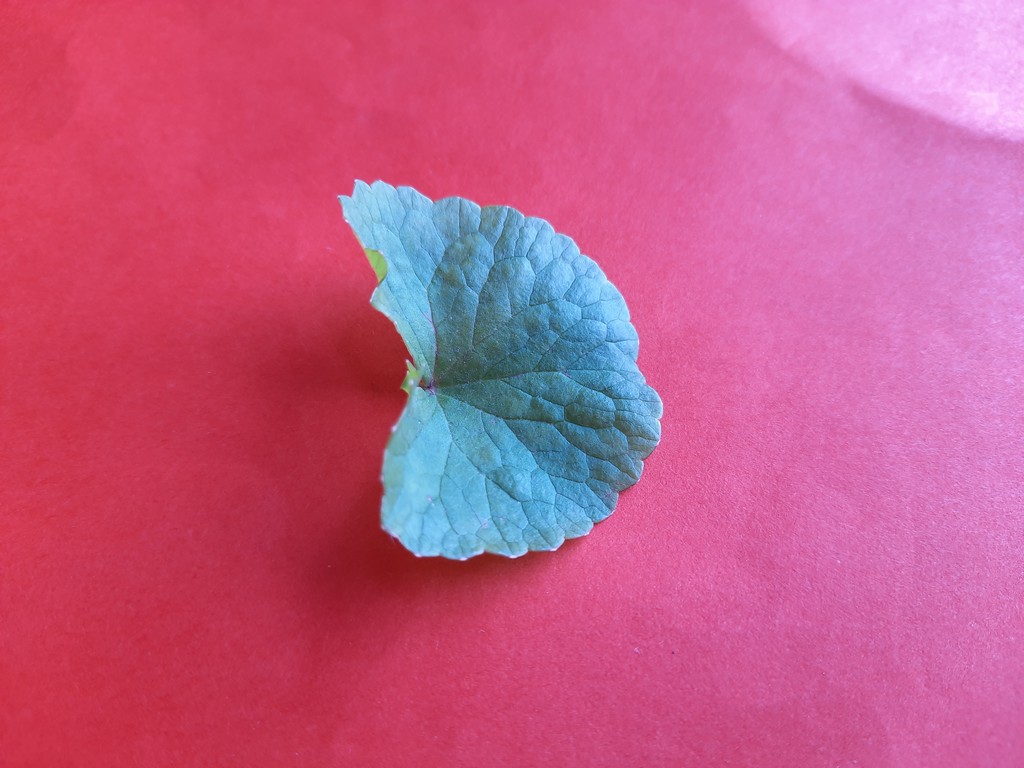
Label: Healthy